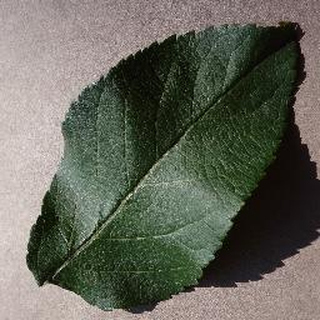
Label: healthy_apple